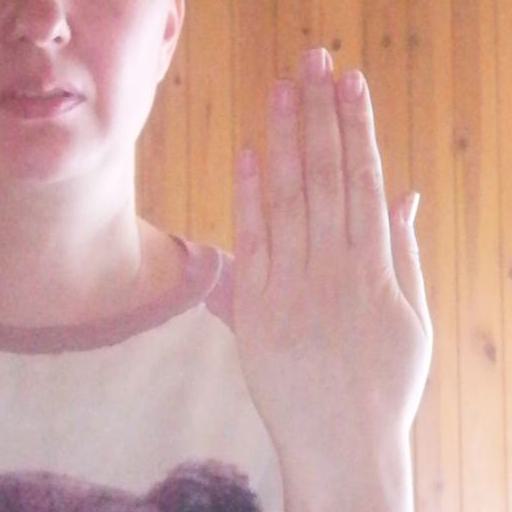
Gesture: stop_inverted